Sky position (RA, Dec in degrees): 325.885, 0.09268
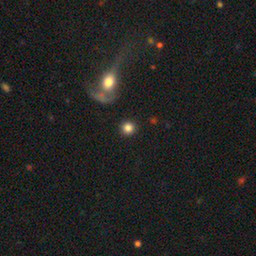
Galaxy morphology: Disturbed Galaxies